Martín Flaínez

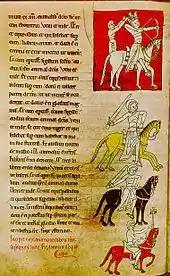
Twelfth-century depiction of Iberian cavalry: a crowned man with a bow, two knights with swords and a standard-bearer carrying a cross into battle.

Martín was a son of , son of Count Fernando Flaínez, and his second wife, Toda. The first documentary record of Martín dates to 28 May 1065, when he participated in a donation to León Cathedral. His brother Fernando, the royal "alférez", fell out with the king in 1077 and was banned from court. It fell to Martín to restore the family's fortunes.